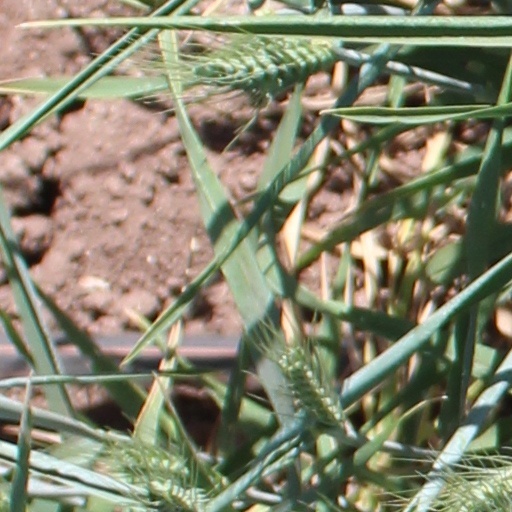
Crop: wheat